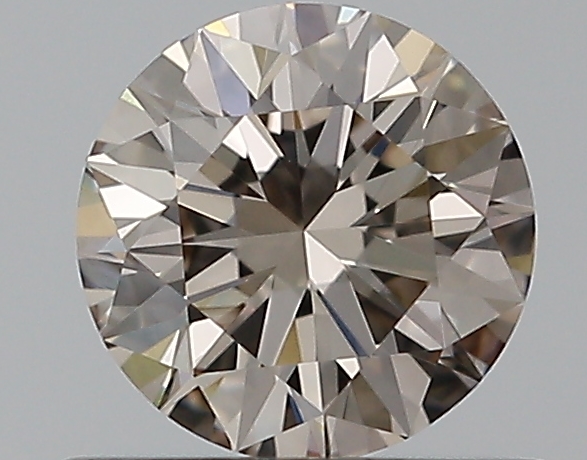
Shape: round
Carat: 0.51
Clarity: VVS1
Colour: M
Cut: EX
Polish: EX
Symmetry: EX
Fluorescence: N
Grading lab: GIA
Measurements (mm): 5.12 x 5.14 x 3.18